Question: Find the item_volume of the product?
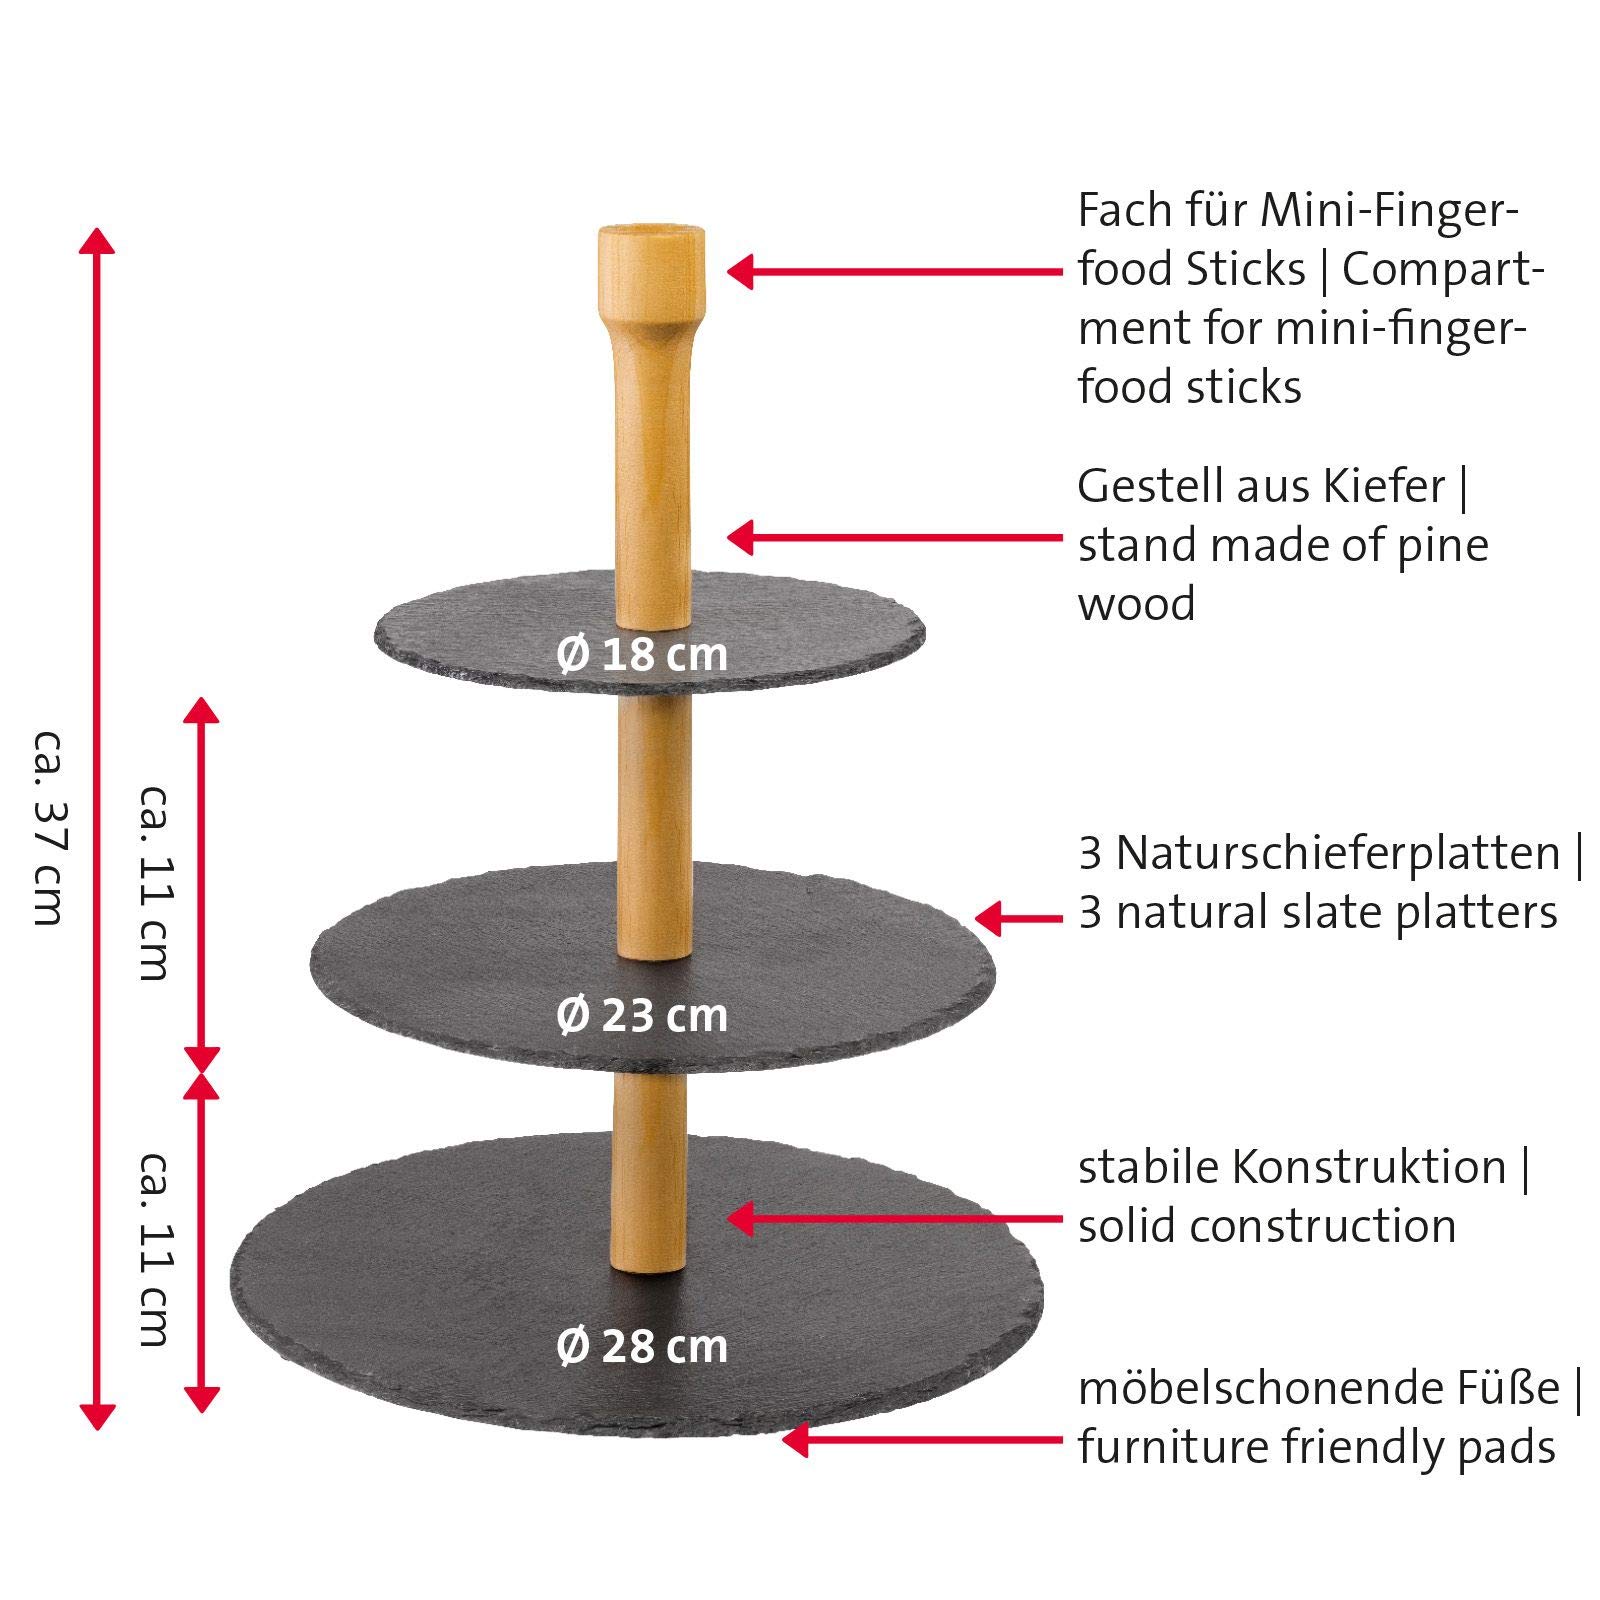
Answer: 37.0 millilitre